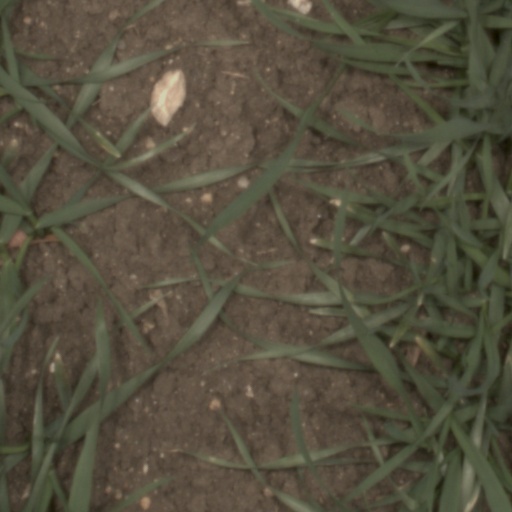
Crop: wheat